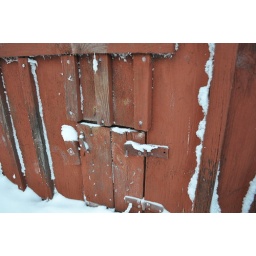
Hen house door under window